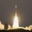
Label: rocket